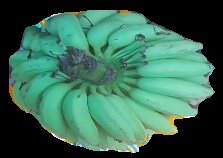
Variety: elakki-bale
Grade: grade2